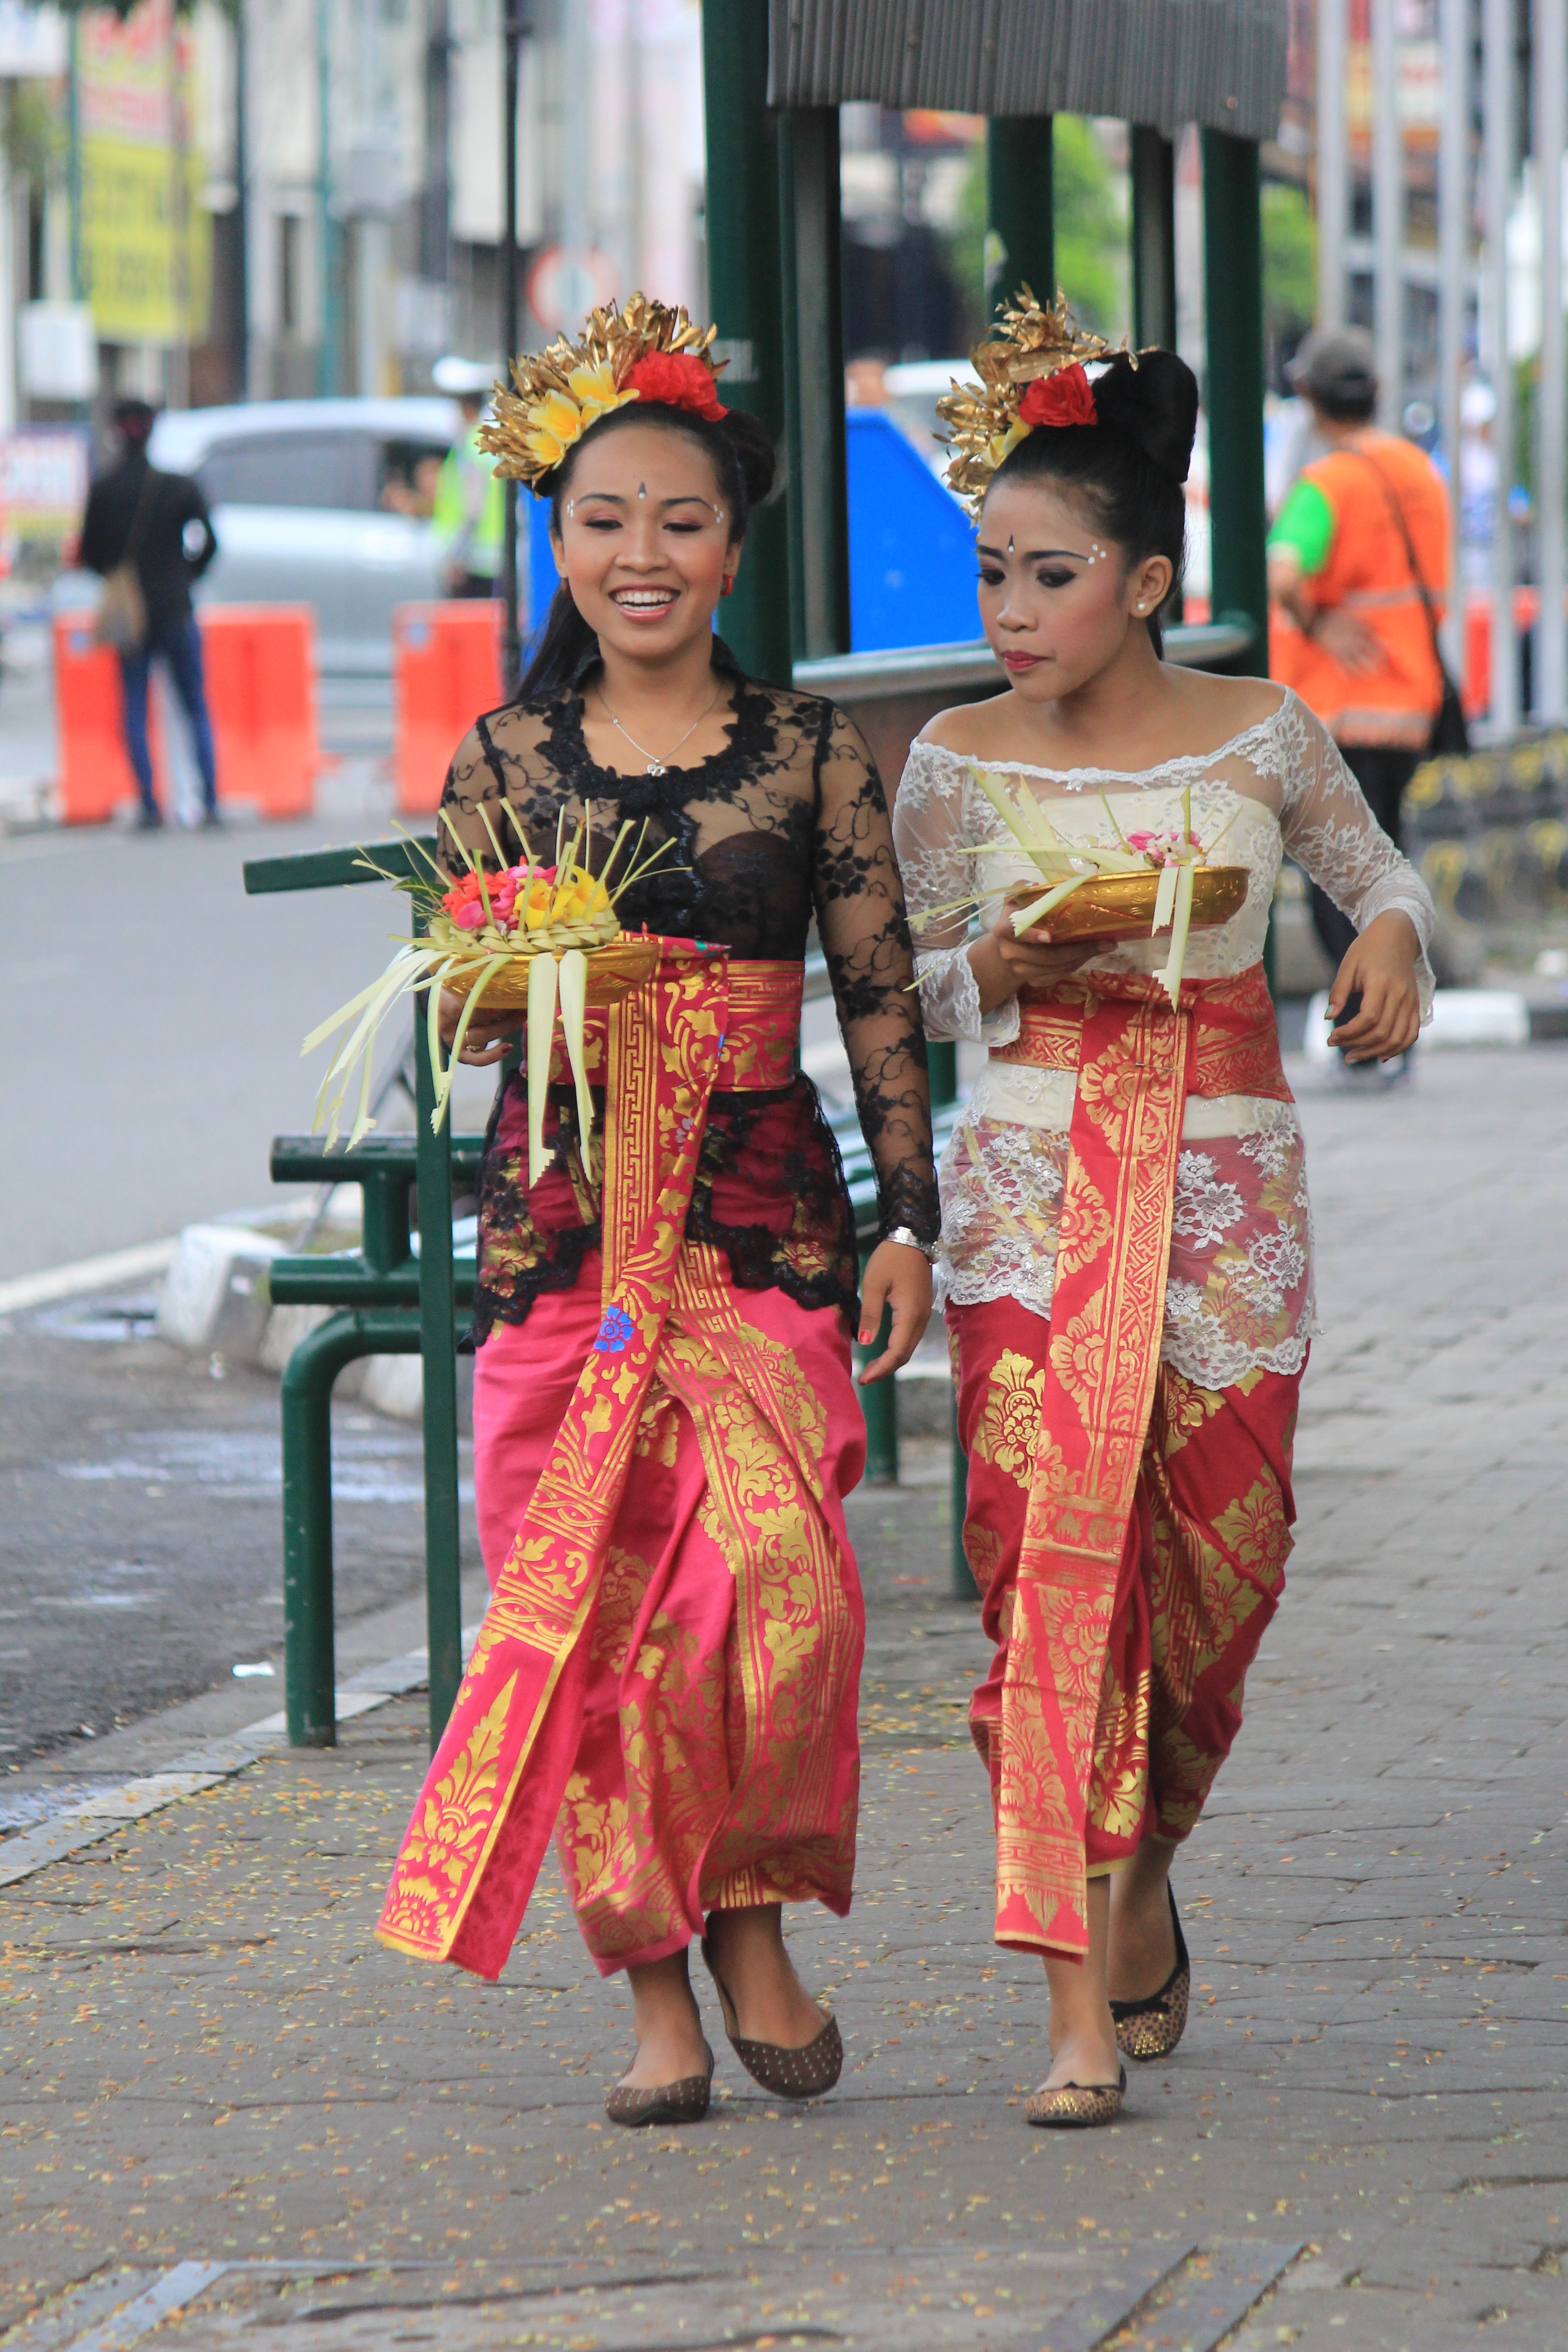
people, woman, road, street, carnival, color, natural, clothing, performance art, ceremony, art, festival, style, exotic, indonesia, tradition, costume, bali, traditional clothes, way of life